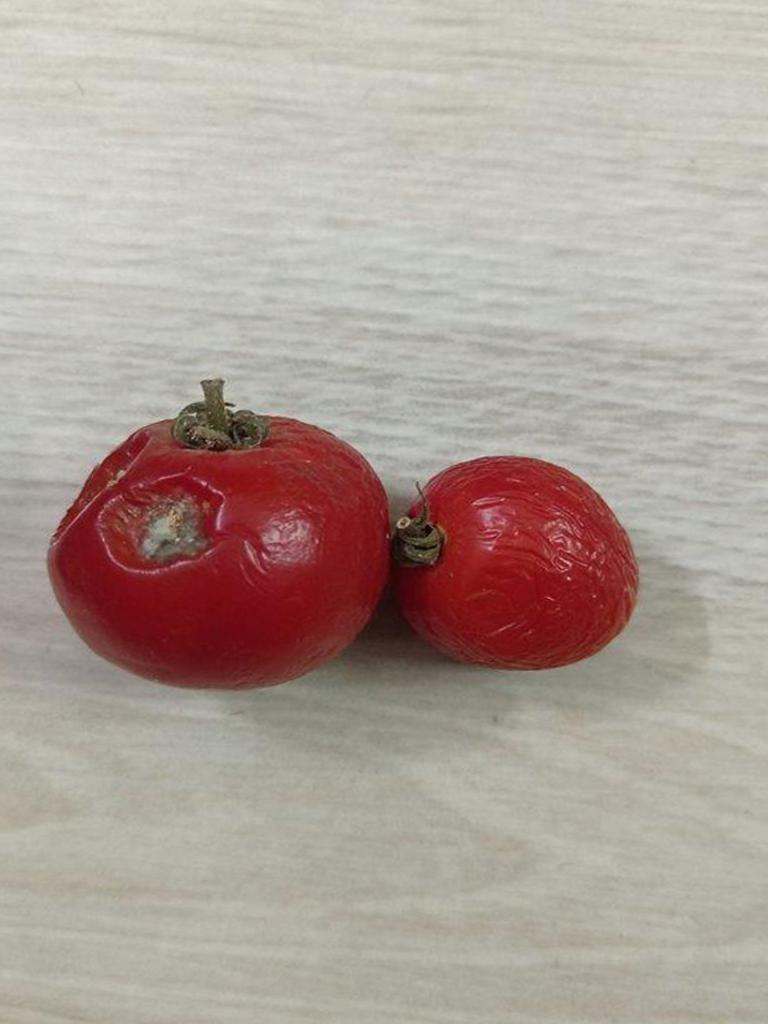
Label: Rotten